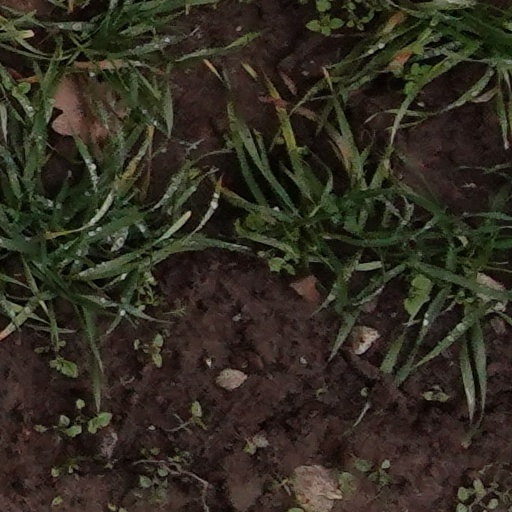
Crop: wheat